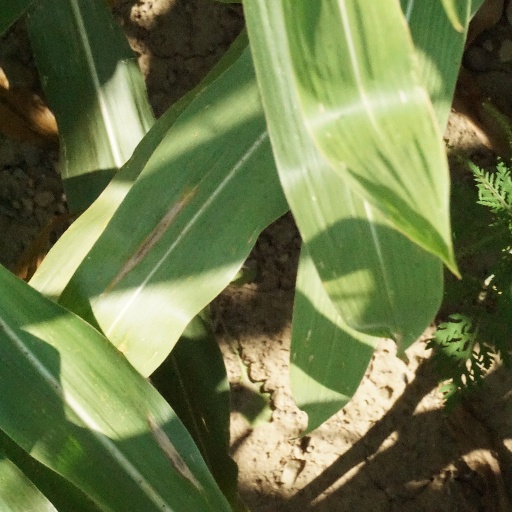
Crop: maize; corn